Frank and Eliza Tryon House

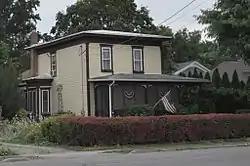

Frank and Eliza Tryon House is a historic home located at Weedsport in Cayuga County, New York. It was built in 1883, and is a two-story, Italianate style frame dwelling with a one-story rear section. It sits on a stone foundation built about 1870, and a shallow hipped roof with wide, overhanging eaves. It features a one-story, shallow hipped roof wrapround porch. Also on the property is a contributing two-story clapboard barn with a front gable roof and a concrete foundation (c. 1920).